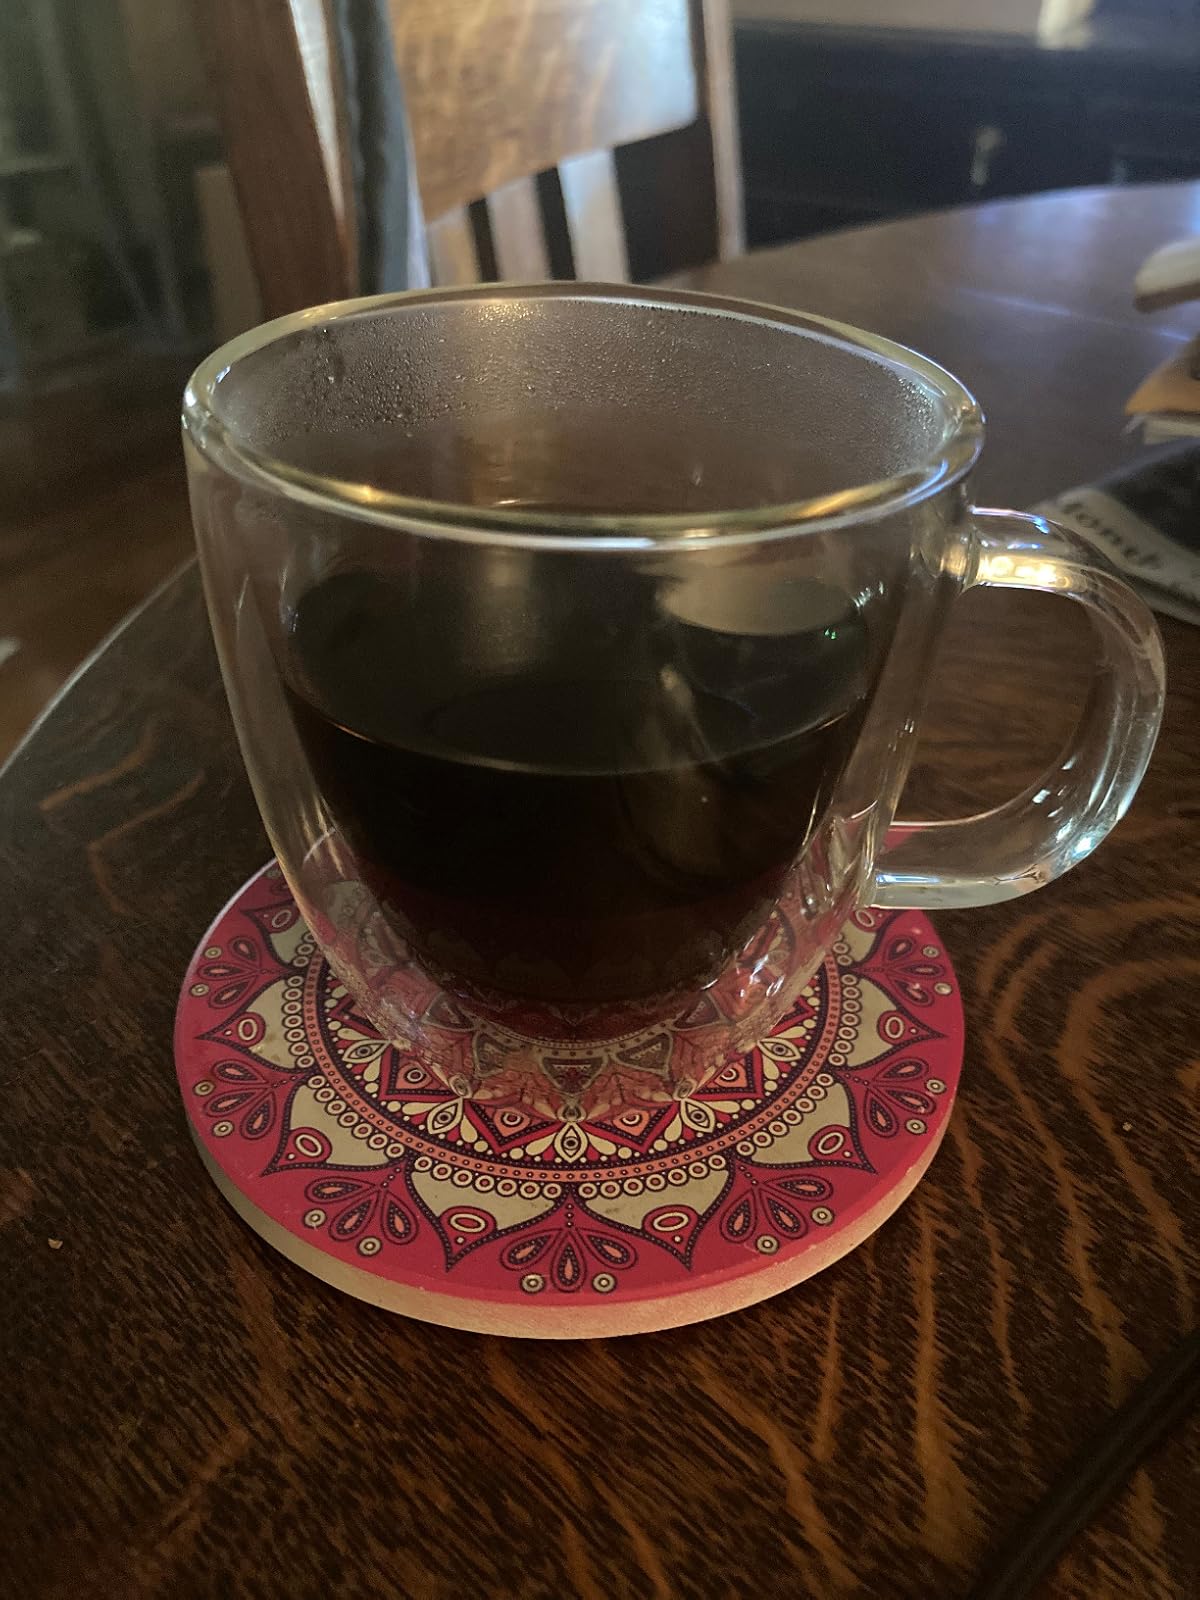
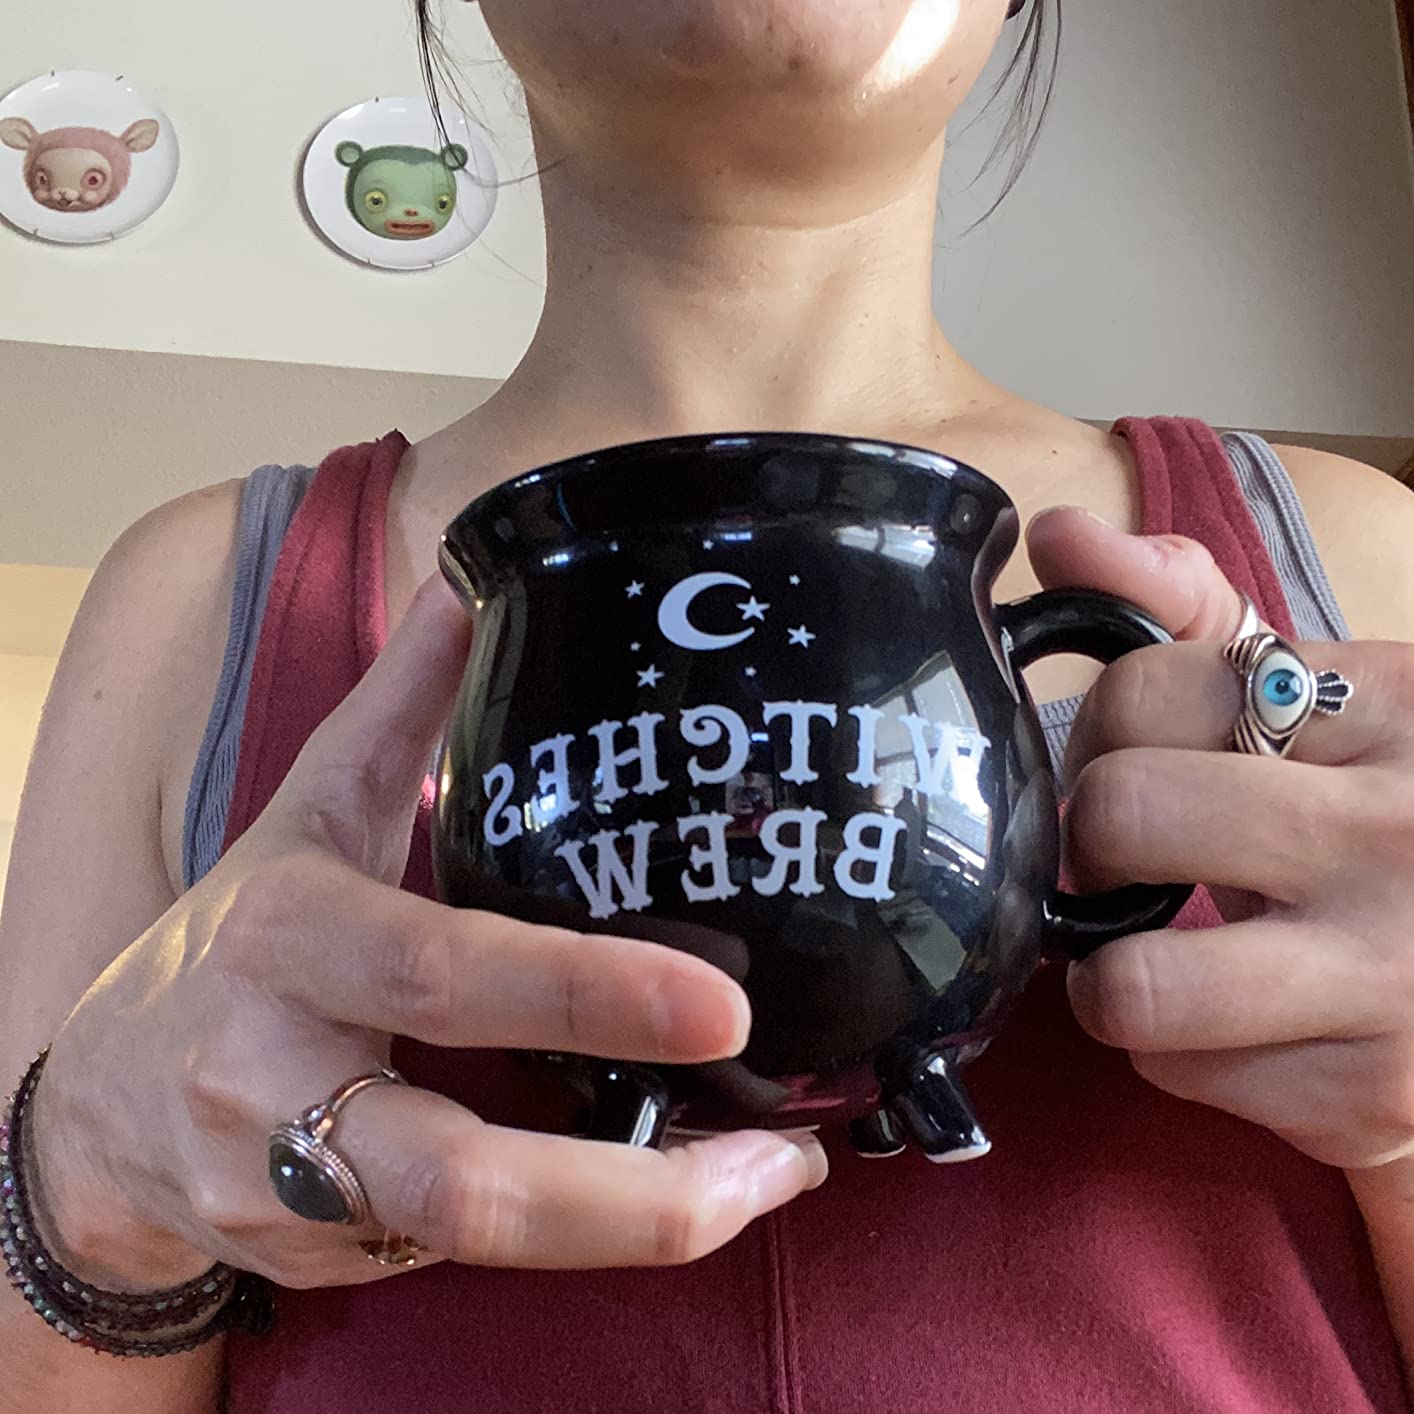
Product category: items_mug
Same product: no